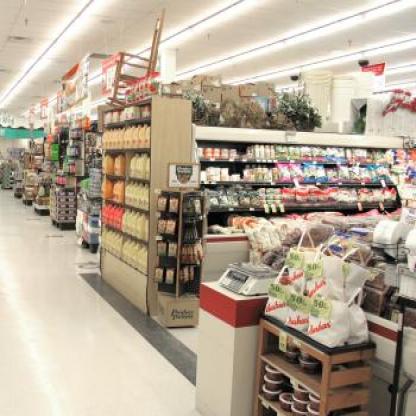
Scene: Indoor